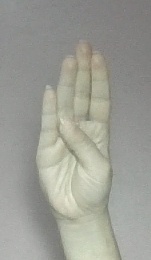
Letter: kaaf